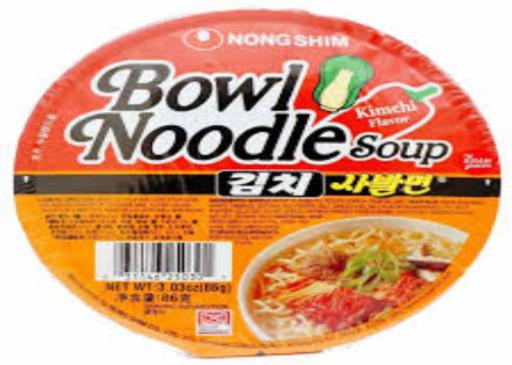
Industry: Food